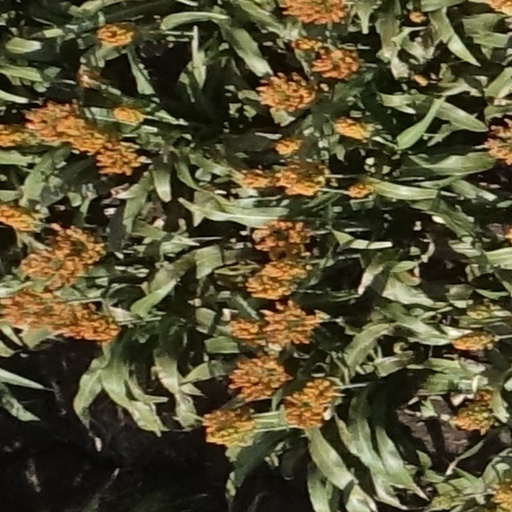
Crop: sorghum